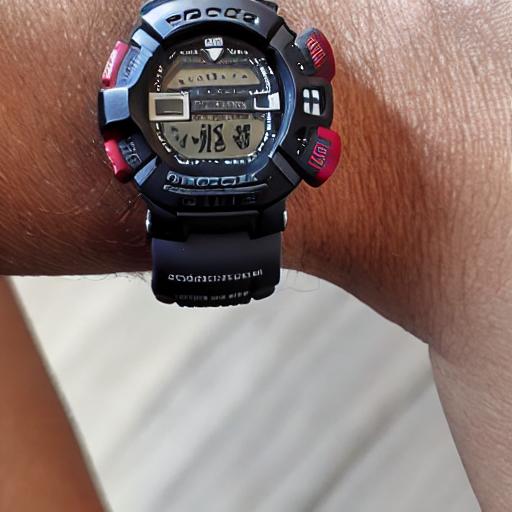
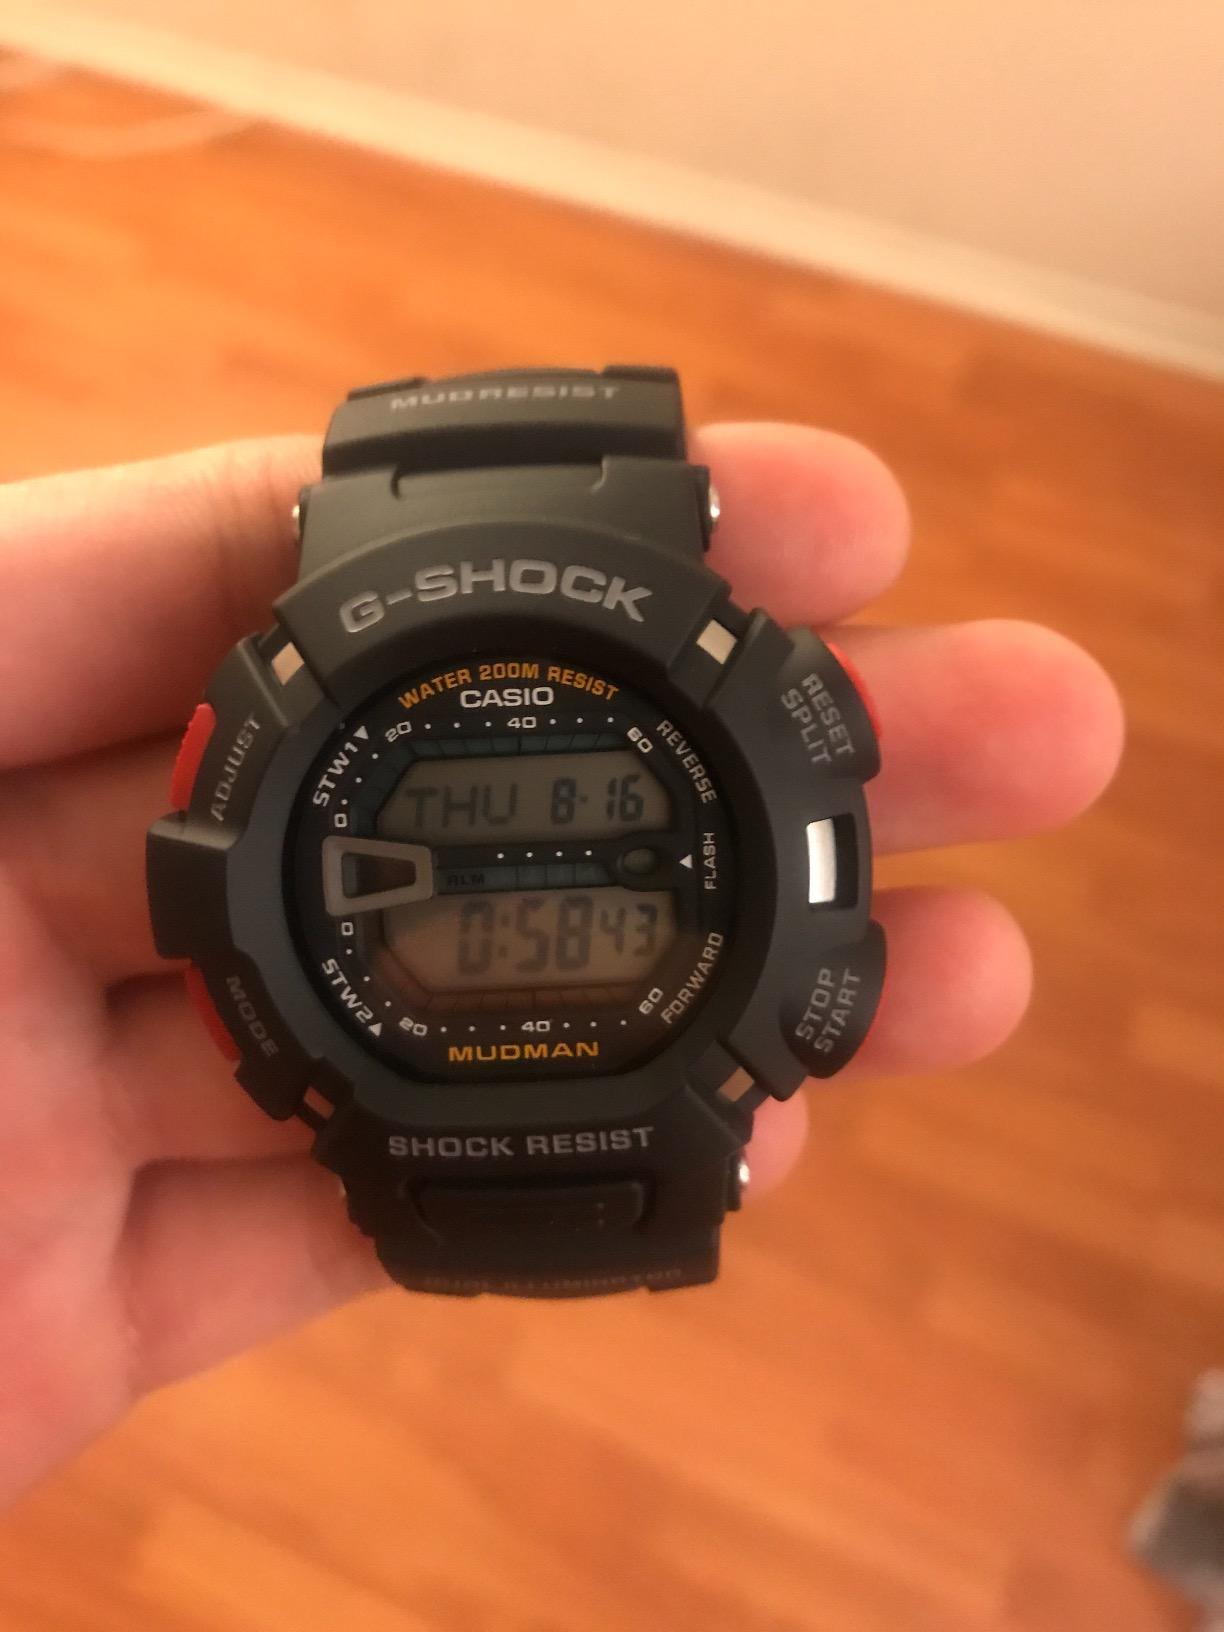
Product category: accessories_watch
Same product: no